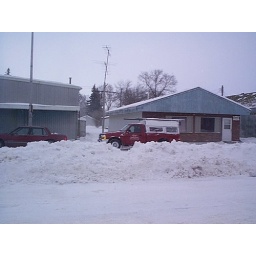
Salem - truck behind snow in center of road